Nicolae Haralambie

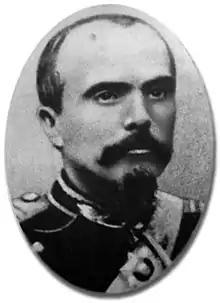
Nicolae Haralambie

Nicolae Haralambie (August 27, 1835 in Bucharest – April 3, 1908 in Bucharest) was a Romanian soldier and politician.